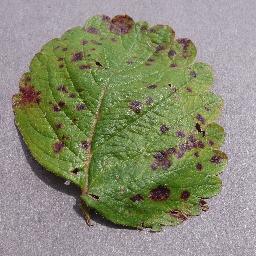
Label: Strawberry___Leaf_scorch